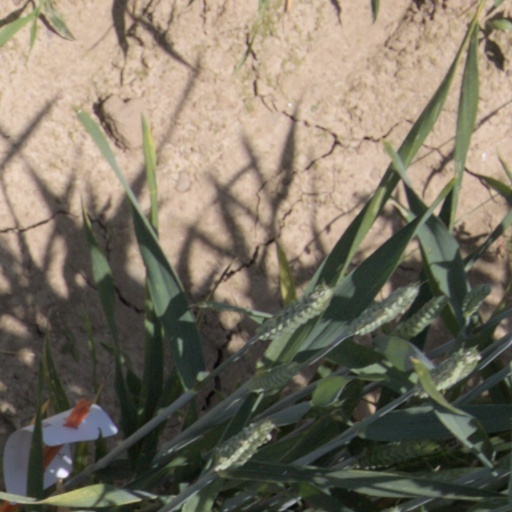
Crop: wheat